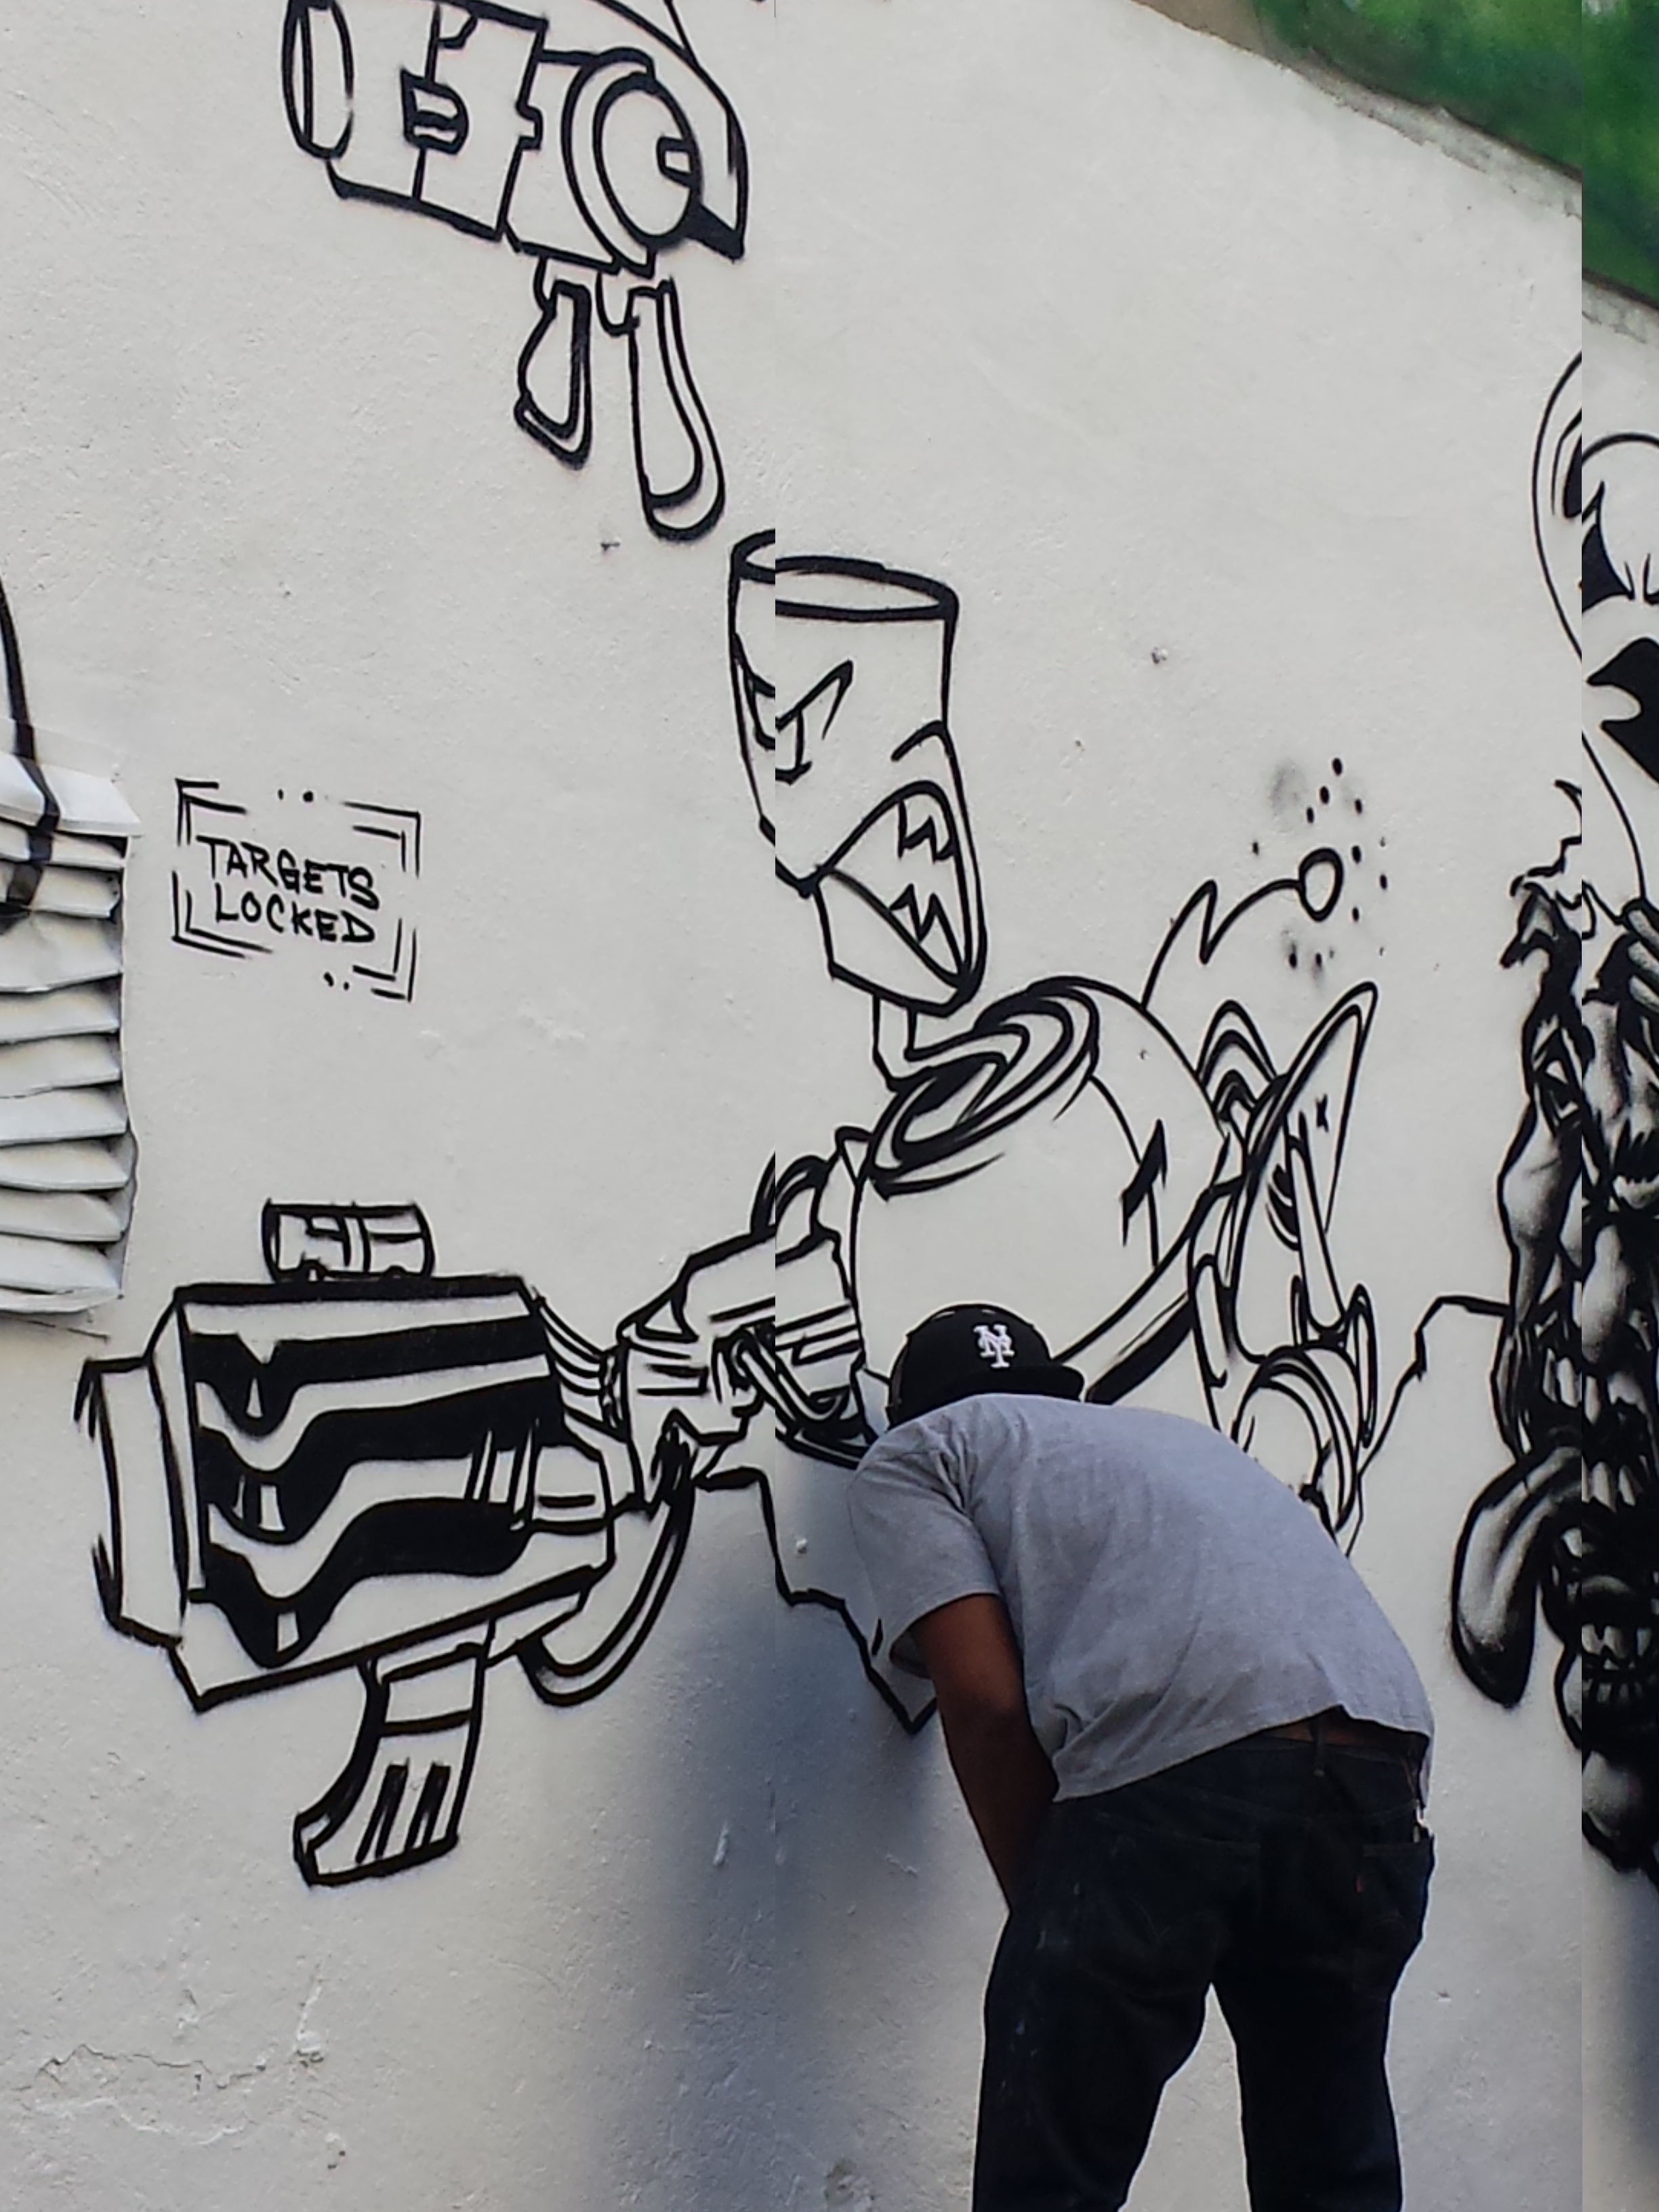
street, urban, wall, spray, artistic, paint, graffiti, street art, art, sketch, drawing, illustration, calligraphy